Bill Walsh (rugby league)

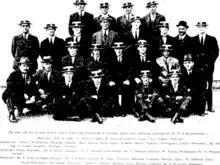
The 1919 New Zealand team to tour New South Wales and Queensland. Bill Walsh is seated in the second row on the left.

He played in 5 of the 11 tour matches playing in the halfback position in each of them. His New Zealand debut was against New South Wales Firsts in an 18–23 defeat on June 17 at the Sydney Cricket Ground in front of 46,157 spectators. He played again in the second tour match against the same opponent with New Zealand losing 9-20. Walsh experienced a win in a New Zealand jersey for the first time in their 11–8 victory over Northern Division at the Newcastle Showgrounds with Walsh scoring a try. He scored again against the New South Wales Firsts team in a high scoring match with New Zealand going down 31-39 before 20,000 fans at the Royal Agricultural Society Showground in Sydney. Walsh's last tour match was to be in the 6th match of the tour. Walsh was paired with the prolific Karl Ifwersen in the halves and New Zealand ran the New South Wales team close before going down 19–22. Walsh was injured in the match and was unable to play again in the tour.